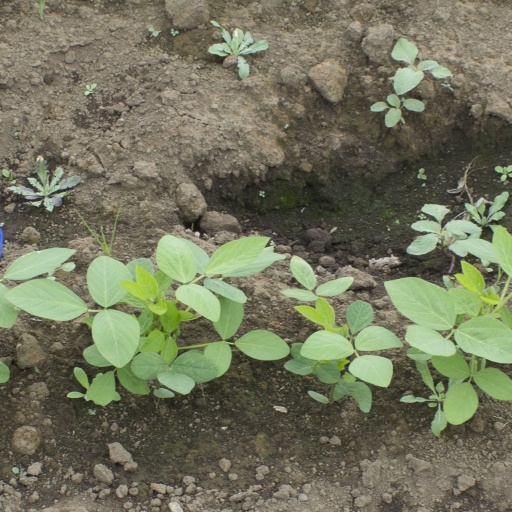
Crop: soybean